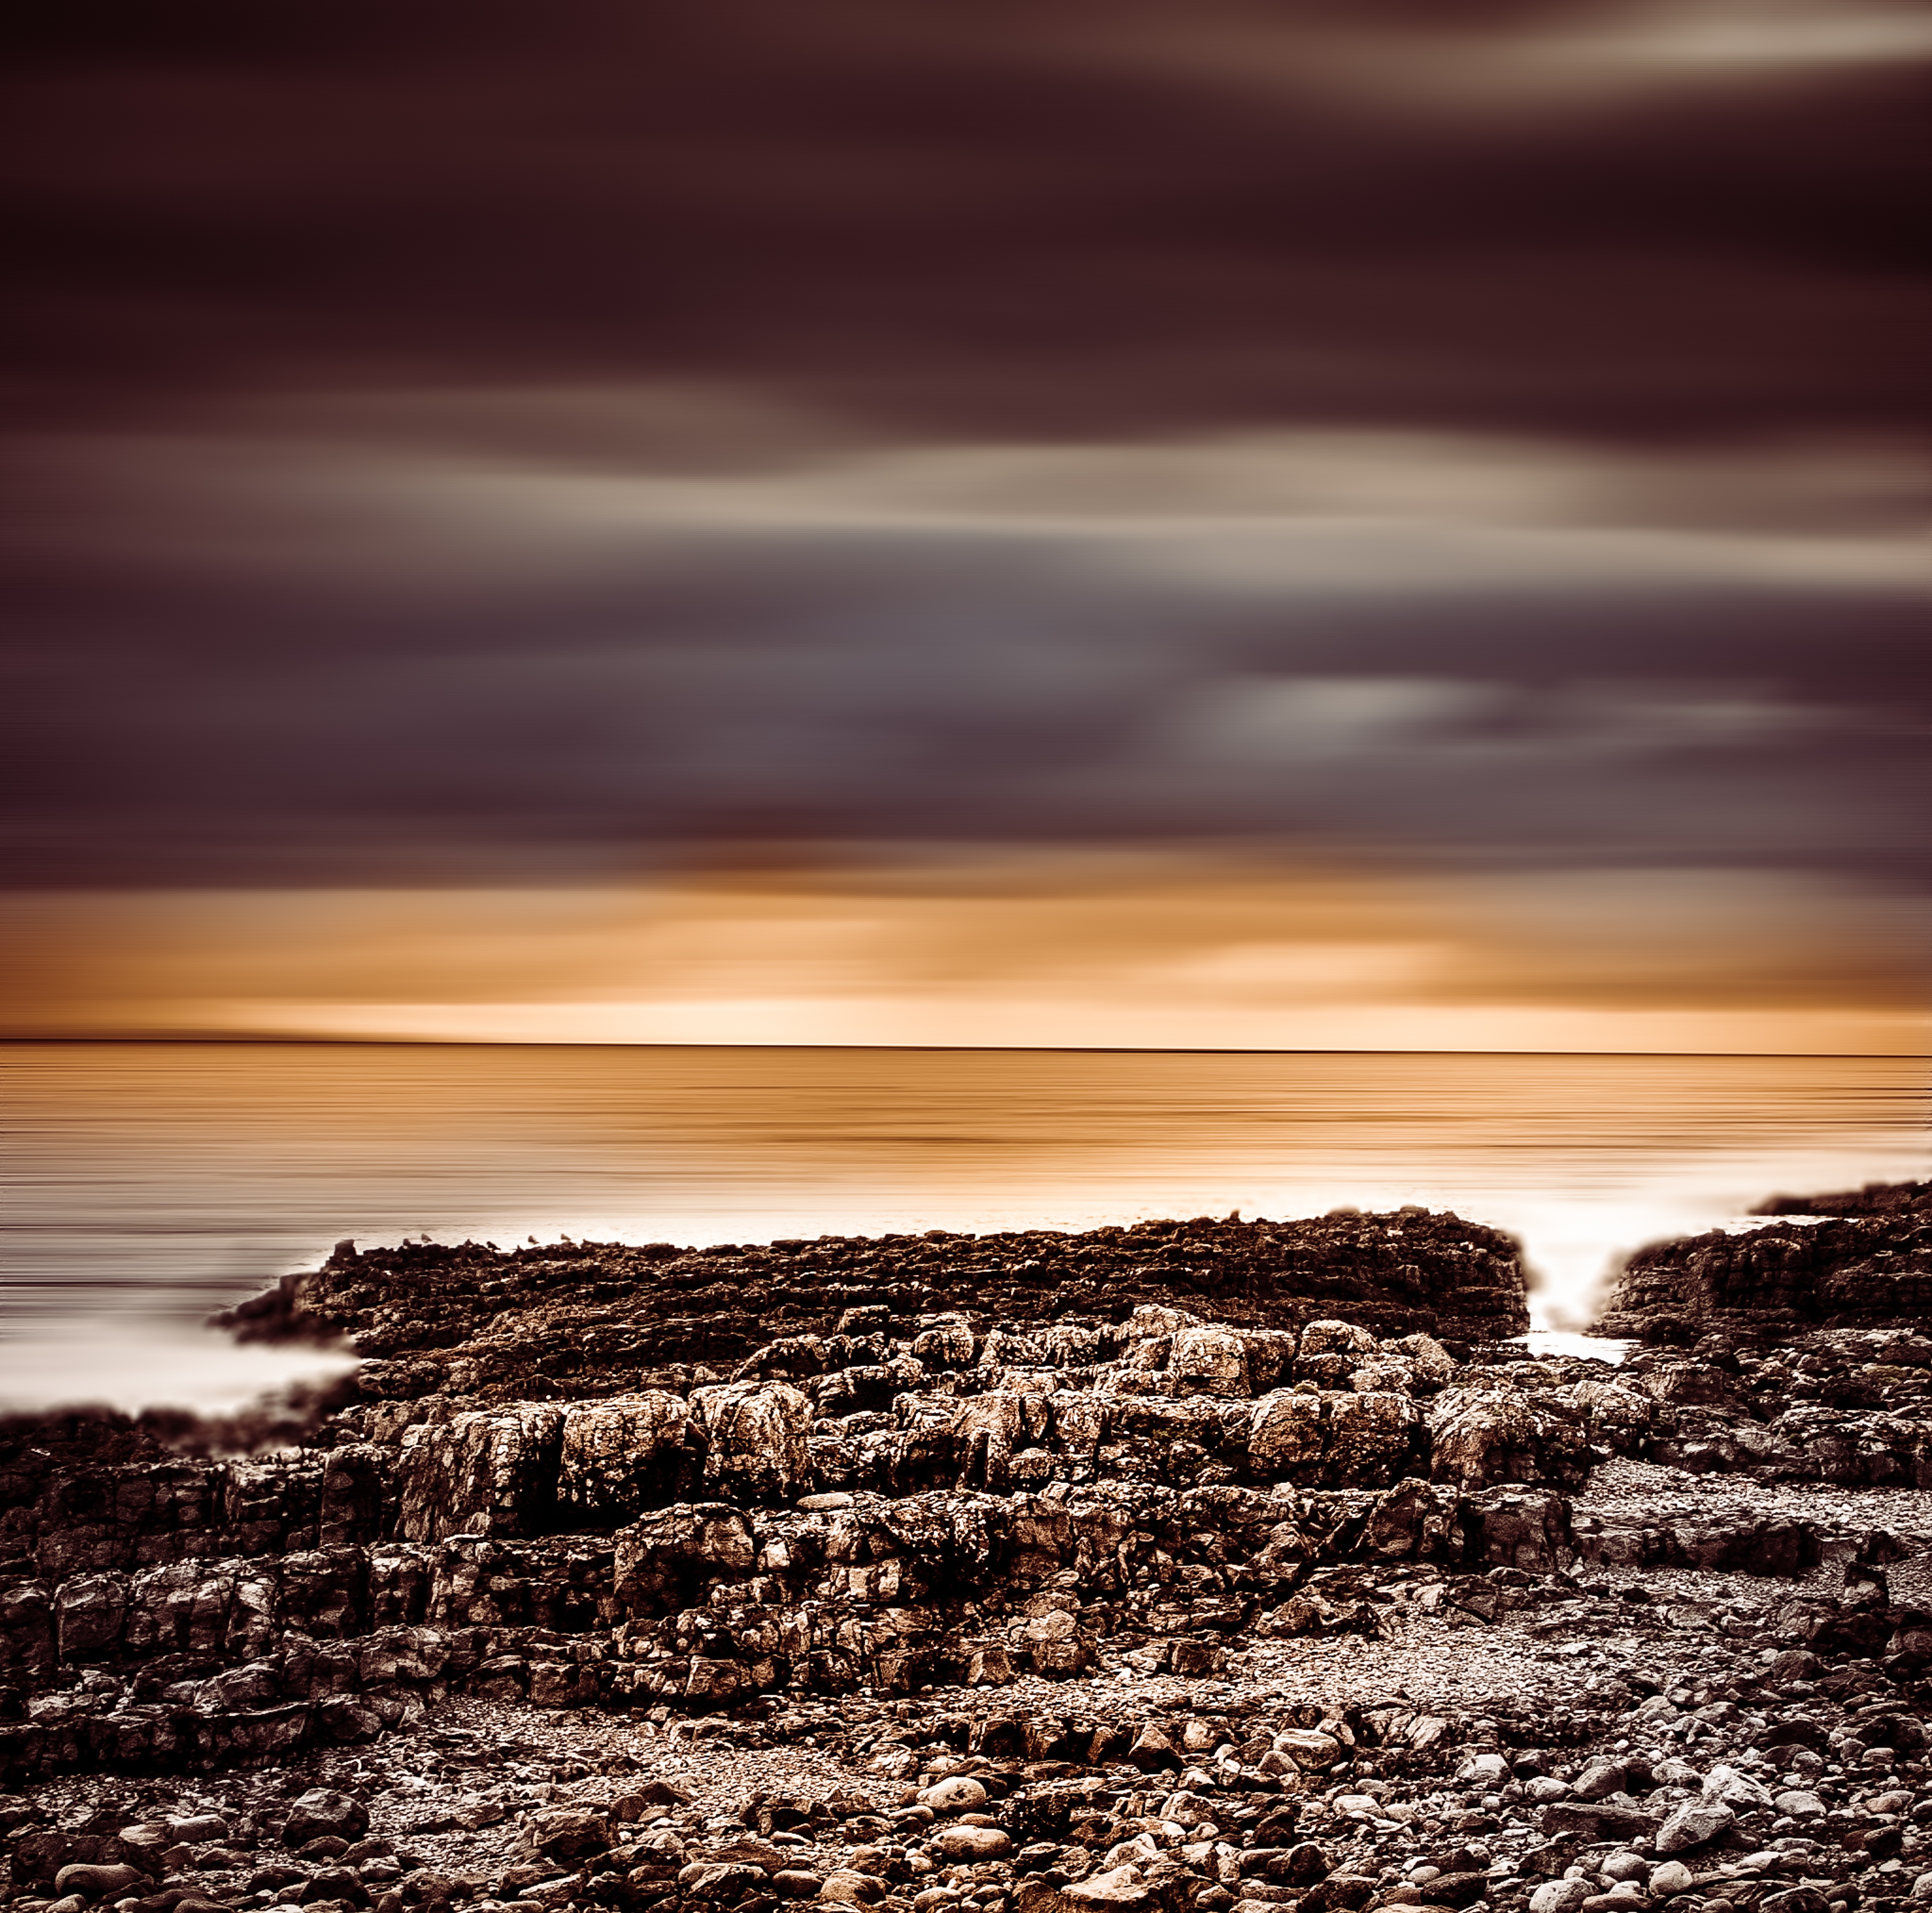
sea, ocean, horizon, light, cloud, sky, sunrise, sunset, night, sunlight, morning, wave, dawn, atmosphere, dusk, evening, reflection, seascape, darkness, irish